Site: brandenburg
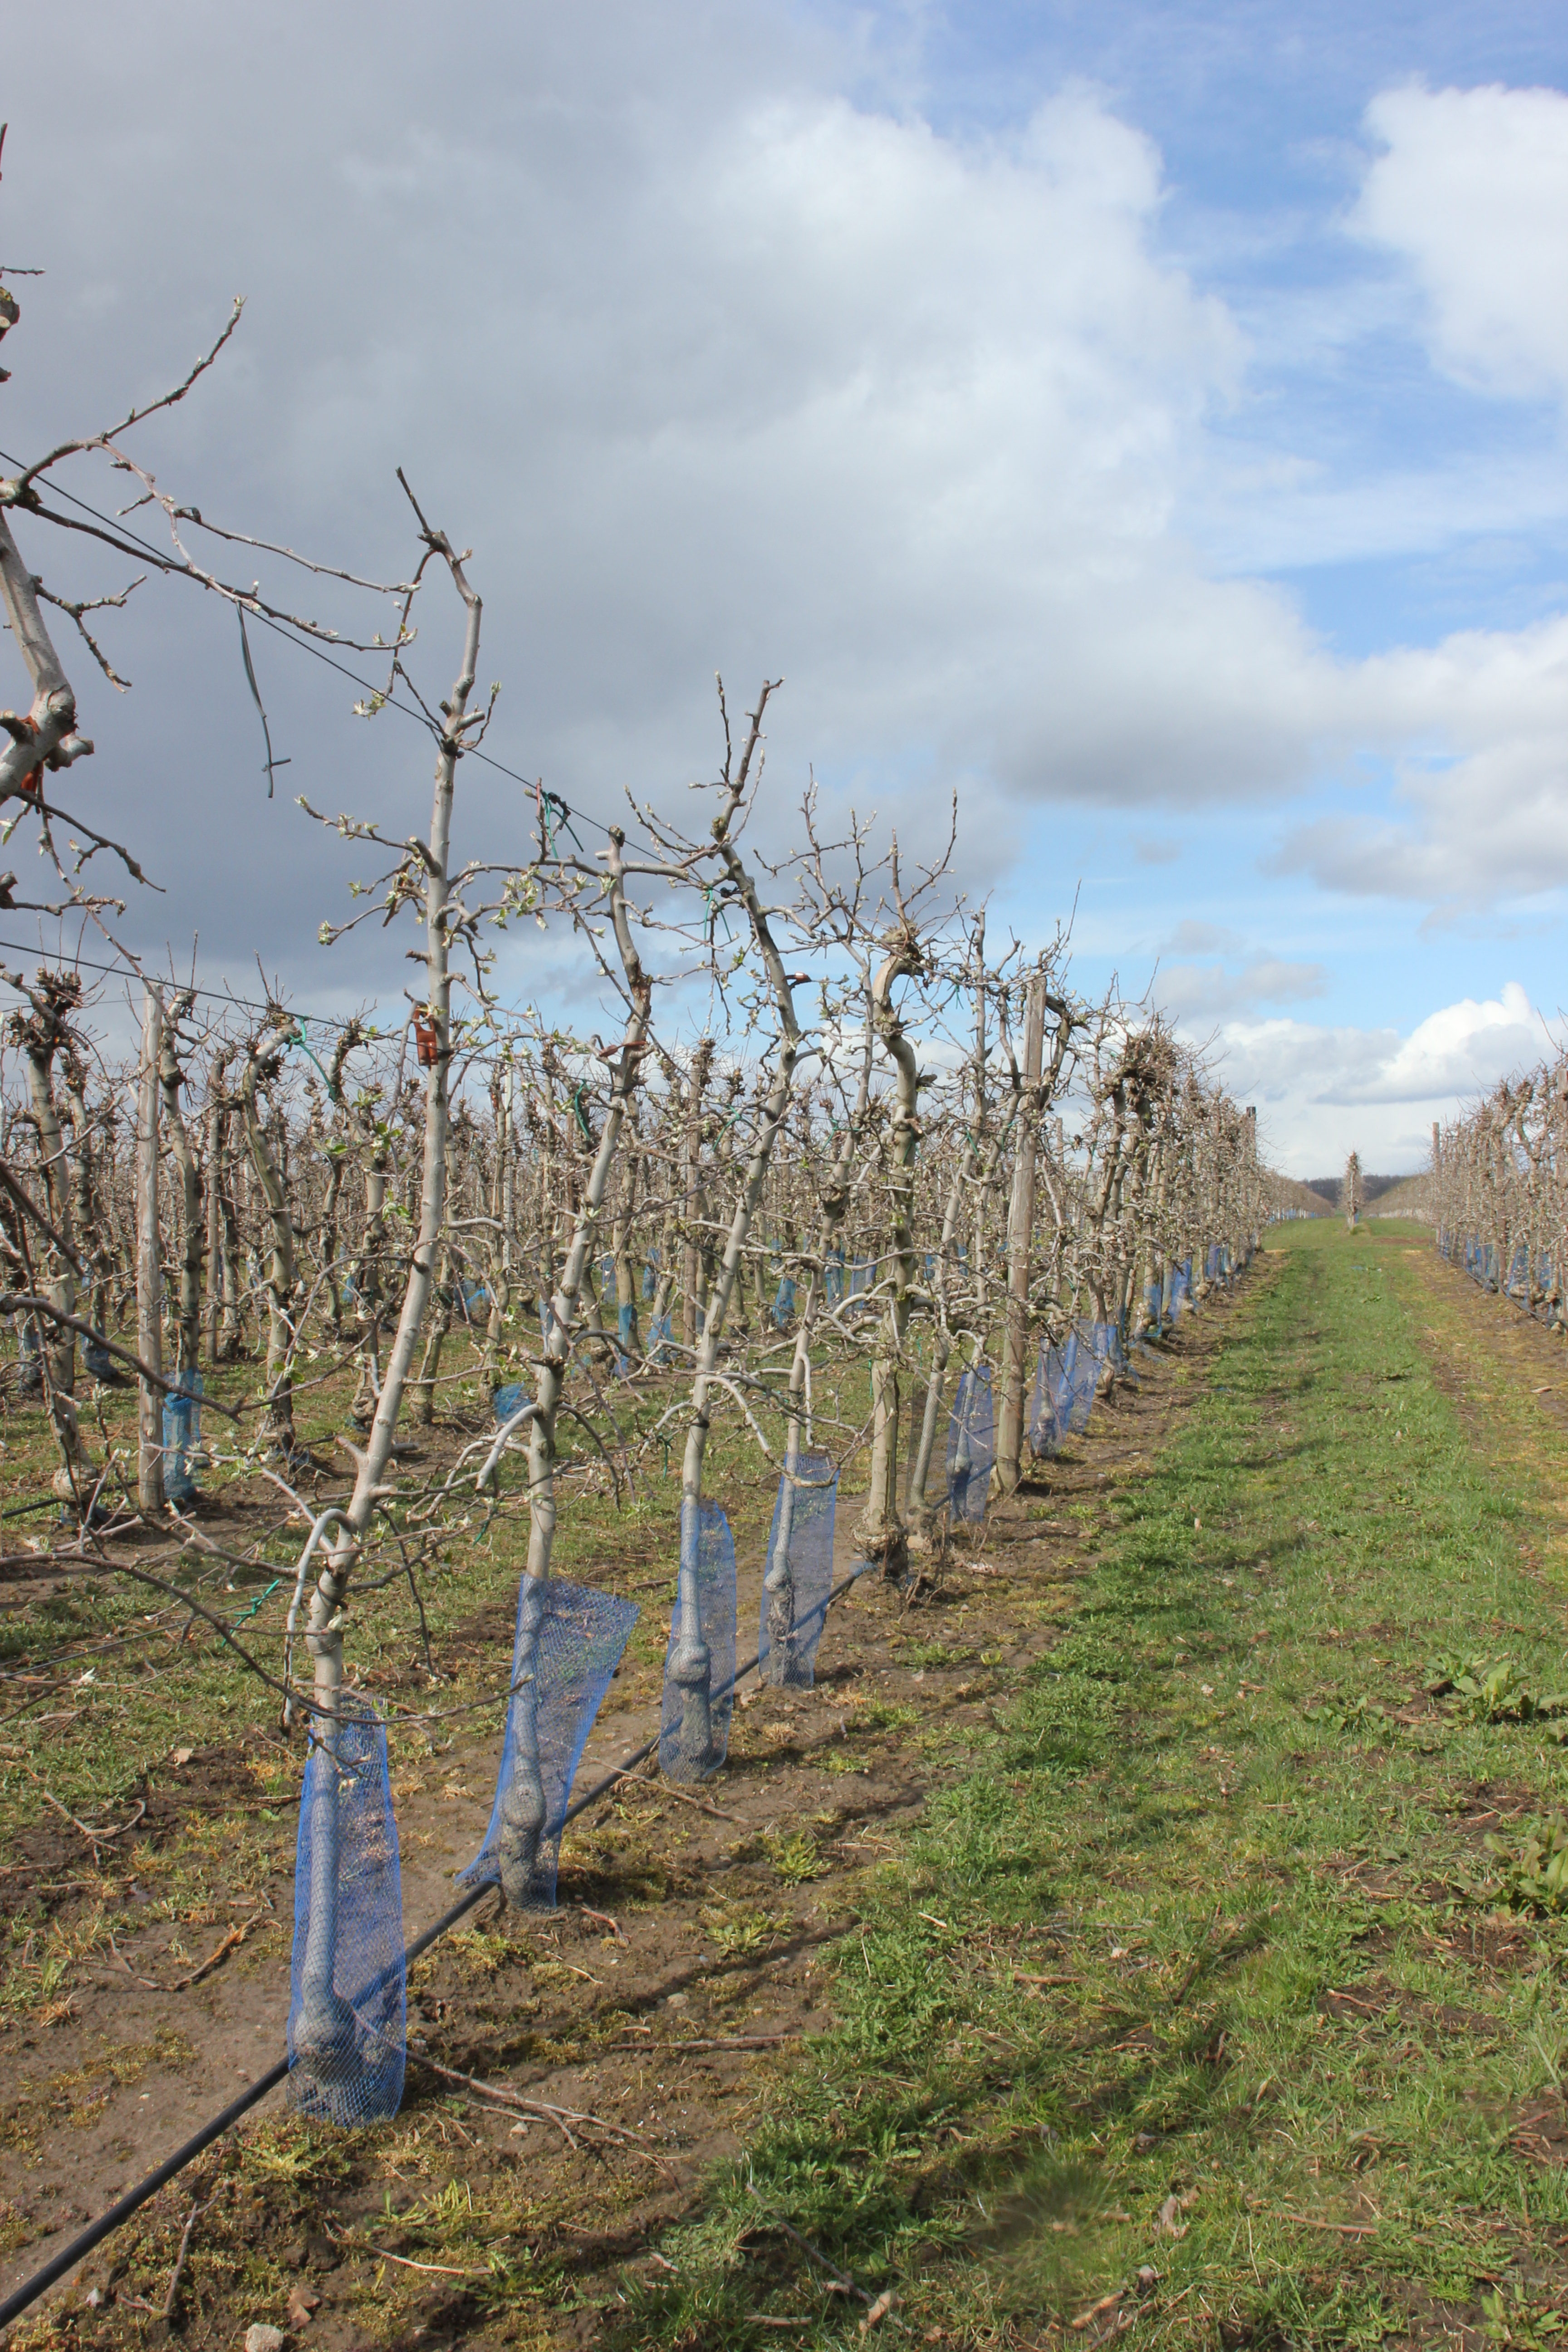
Growth stage (BBCH 55): Inflorescence emergence